Canary Islands

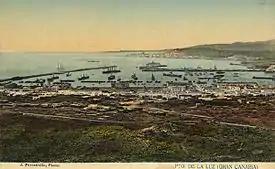
The port of Las Palmas in 1912

In 1618 the Barbary pirates from North Africa attacked Lanzarote and La Gomera taking 1000 captives to be sold as slaves. Another noteworthy attack occurred in 1797, when Santa Cruz de Tenerife was attacked by a British fleet under Horatio Nelson on 25 July. The British were repulsed, losing almost 400 men. It was during this battle that Nelson lost his right arm.